Pieter Wouwerman

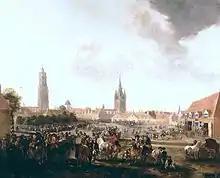
"View of the horse market in Delft", 1665

Pieter Wouwerman (September 13, 1623 – May 9, 1682) was a Dutch Golden Age landscape painter.